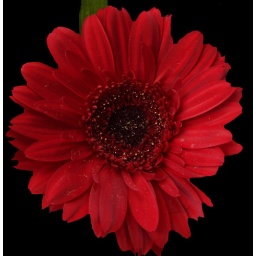
A scarlet red flower which was sitting in a small vase on our table at lunch yesterday.